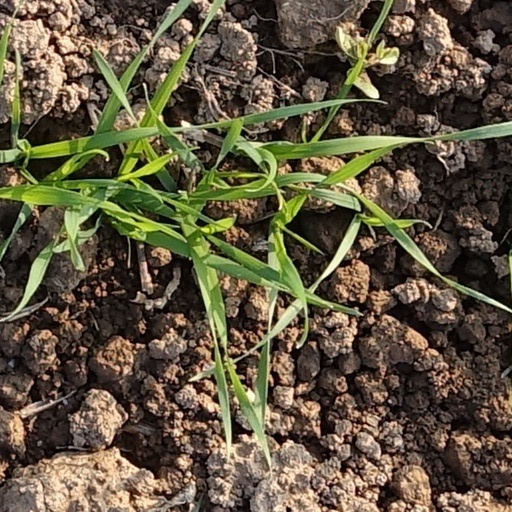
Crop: wheat